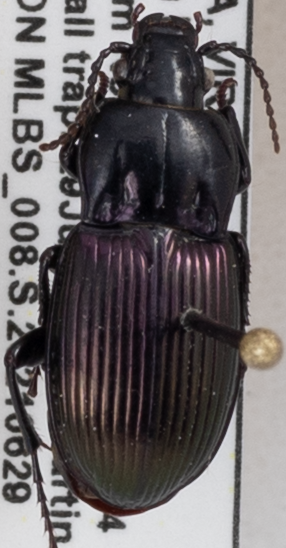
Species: Myas cyanescens
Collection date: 2021-06-29
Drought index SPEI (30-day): -0.03
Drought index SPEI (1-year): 0.47
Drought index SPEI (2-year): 1.28